Friedrich Wilhelm Schneidewin

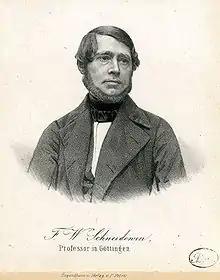
Friedrich Wilhelm Schneidewin.

He was born on 6 June 1810 at Helmstedt. In 1833, he became a teacher at the Braunschweig gymnasium. In 1837 he was appointed an associate professor, and in 1842, a full professor of classical languages and literature at the University of Göttingen where he died on 11 January 1856.